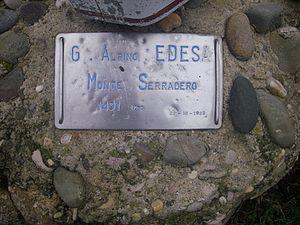
Le mont Serradero est le plus haut sommet de la sierra de Moncalvillo dans le Système ibérique, dans la communauté autonome de La Rioja en Espagne. Il culmine à 1 494 mètres d'altitude.